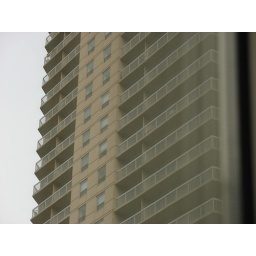
A lawn chair flew off a porch from this condo building across the street from work, many floor above ours.